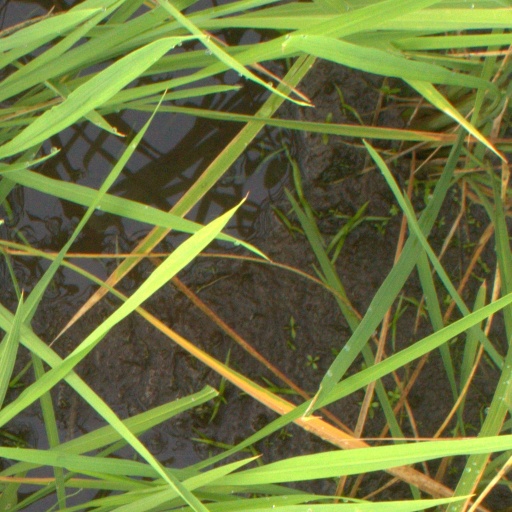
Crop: rice